Bramhope

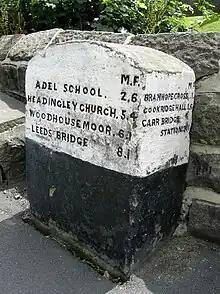
Milestone near St Giles' Church

For many centuries travellers to the market towns in the vicinity used Otley Old Road. However, it was the Leeds to Otley turnpike road, with its tollhouses, opened in 1842, which routed travellers through the outskirts of Bramhope. It is along this route that motorists today travel between Leeds and the northwest. The milestones along the road were erected in 1850.